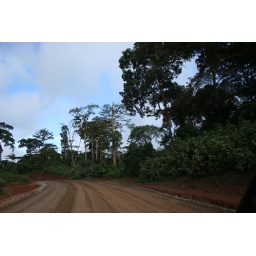
New road through forest in Cameroon